List of Newcastle United F.C. managers

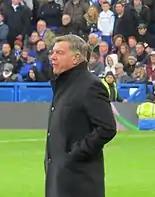
Sam Allardyce, pictured here in 2014, managed the club from 2007 to 2008.

Robson's first full season as Newcastle manager saw them finish eleventh once again – more than high enough to avoid relegation, but not quite high enough to get into Europe. In the 2001–02 season, the "Magpies" participated in the 2001 UEFA Intertoto Cup, and were co-finalists, but due to the away goals rule, their opponents Troyes qualified for that season's UEFA Cup. Robson decided to base the team around youth, bringing in players such as Craig Bellamy and Laurent Robert, as well as Kieron Dyer, who was signed by Robson's predecessor, Gullit. Newcastle found themselves in an unlikely title challenge, however, they fell short and finished fourth, qualifying for the next season's Champions League. They would beat Željezničar 5–0 over two legs, and were placed in the first group stage against Dynamo Kyiv, Feyenoord and Juventus. With three losses in their first three matches, Newcastle were bottom of the group, but would make a comeback, beating Juve 1–0, Dynamo 2–1 and finally, a 3–2 win over Feyenoord; Bellamy scoring the winner in the last minute. In the second group stage, they were placed with Internazionale, Barcelona and Bayer Leverkusen. Again, the club started badly with losses against Inter and Barcelona, with Bellamy sent off against the former opponents and had to serve a three-match ban. The club would then beat Leverkusen 3–1 home and away, and thus were back in contention to qualify for the knockout stage. They drew with Inter away, but would lose their final match to Barcelona. By this time, Newcastle were in another title challenge. They had started the season badly, only winning once in their first five matches, and then quickly refound their form. The January transfer window signing of Jonathan Woodgate strengthened the defence, and by March, they were in with a good chance of winning the Premier League. Four losses between March and April, including a 6–2 home defeat to eventual champions Manchester United, put paid to that. Afterwards, Robson's side would be unbeaten for the final four matches, and finished third, behind Manchester United and Arsenal.